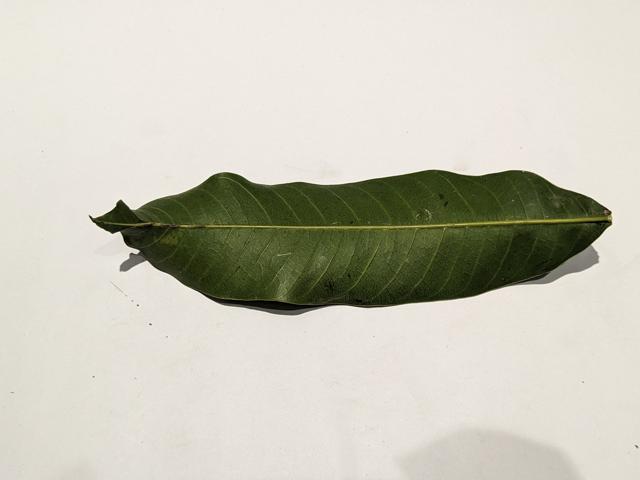
Mango leaf variety: Himsagar